History of gravitational theory

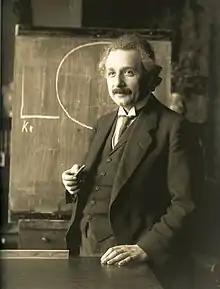
Albert Einstein in 1921

In the 14th century, both the French philosopher Jean Buridan and the Oxford Calculators (the Merton School) of the Merton College of Oxford rejected the Aristotelian concept of gravity. They attributed the motion of objects to an impetus (akin to momentum), which varies according to velocity and mass; Buridan was influenced in this by Ibn Sina's "Book of Healing". Buridan and the philosopher Albert of Saxony adopted Abu'l-Barakat's theory that the acceleration of a falling body is a result of its increasing impetus. Influenced by Buridan, Albert developed a law of proportion regarding the relationship between the speed of an object in free fall and the time elapsed. He also theorized that mountains and valleys are caused by erosion—displacing the Earth's centre of gravity.